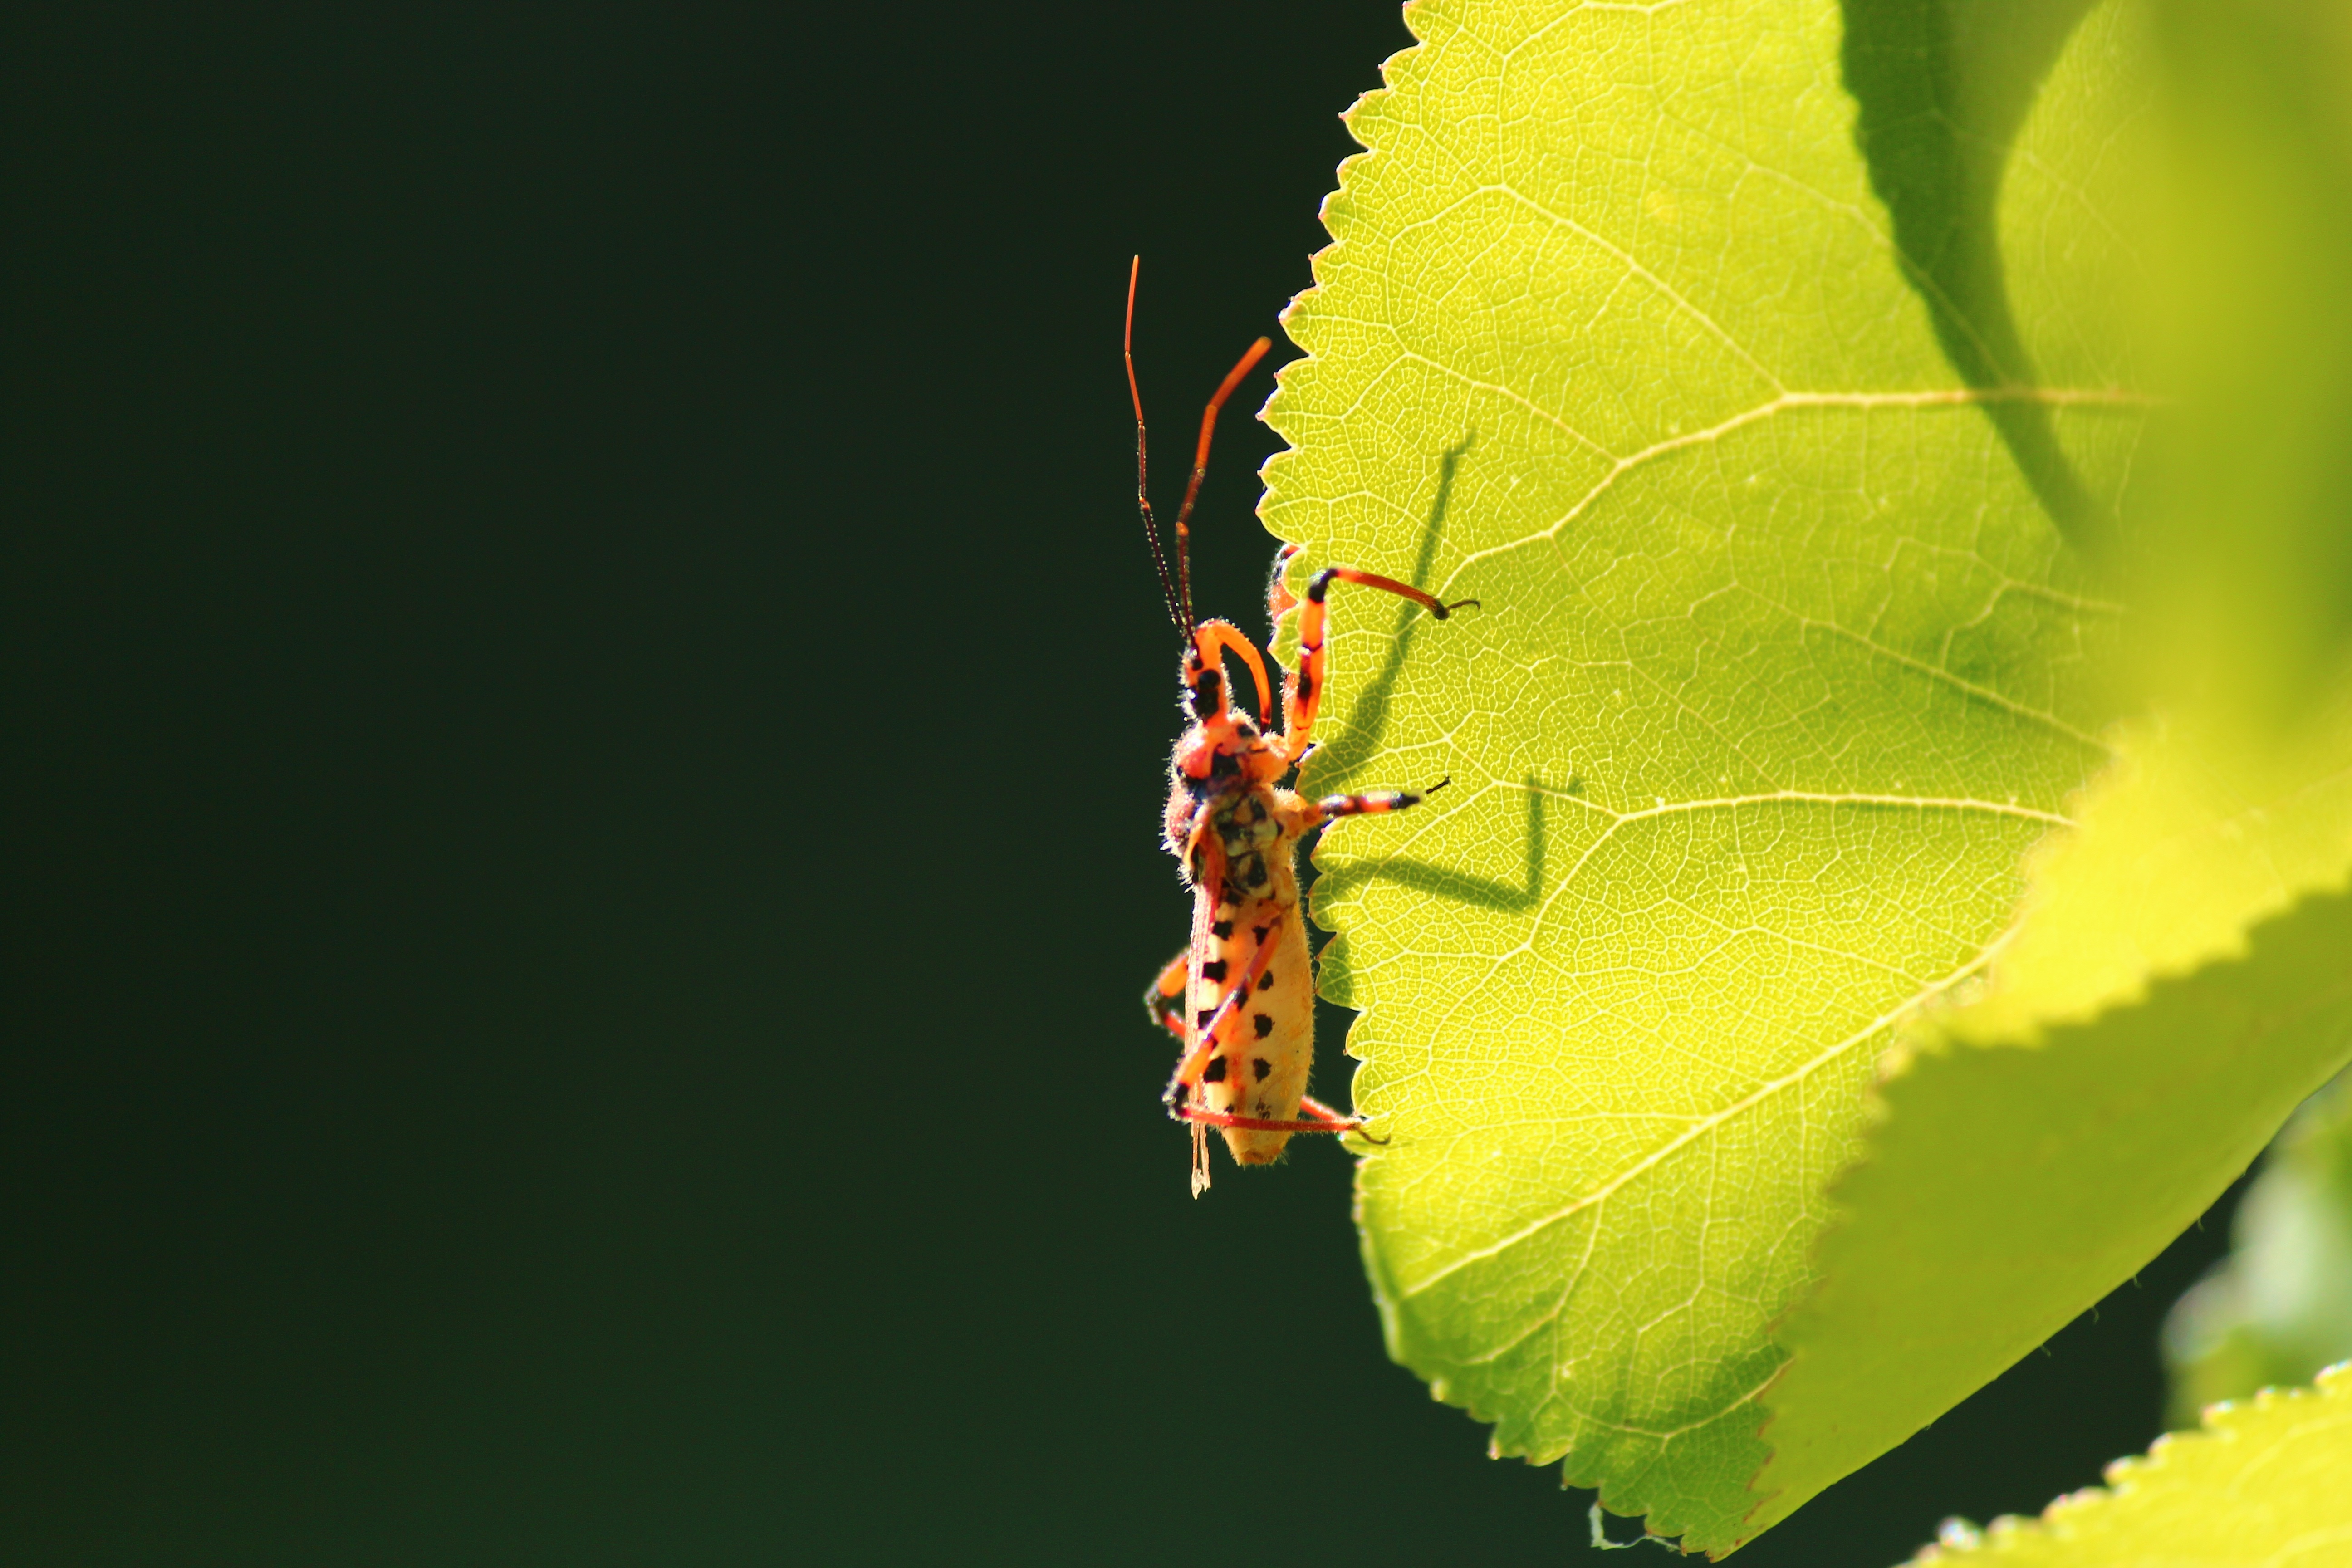
nature, photography, leaf, flower, green, insect, butterfly, yellow, fauna, invertebrate, close up, leaves, simple, nectar, macro photography, arthropod, plant stem, moths and butterflies